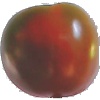
Label: Tomato Maroon 1